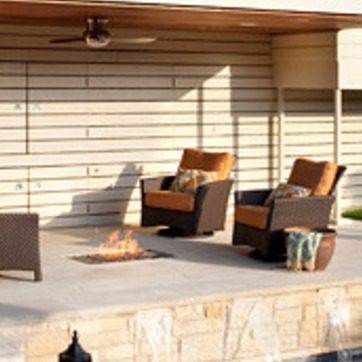
Material: fabric